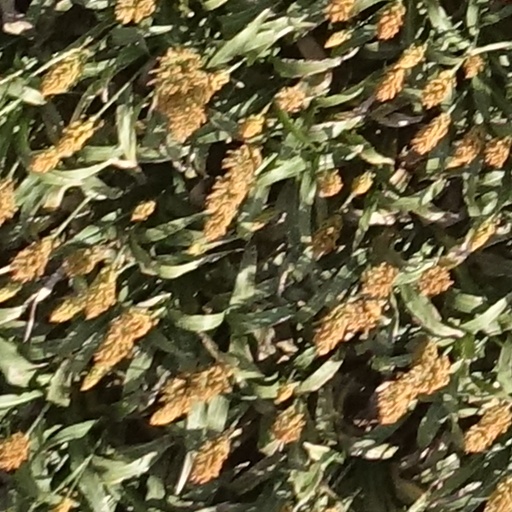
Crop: sorghum